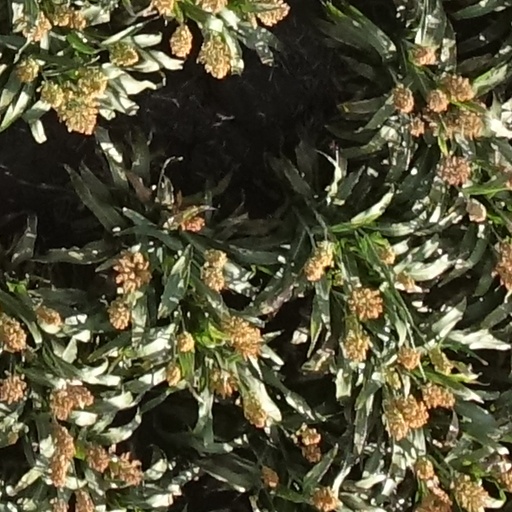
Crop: sorghum